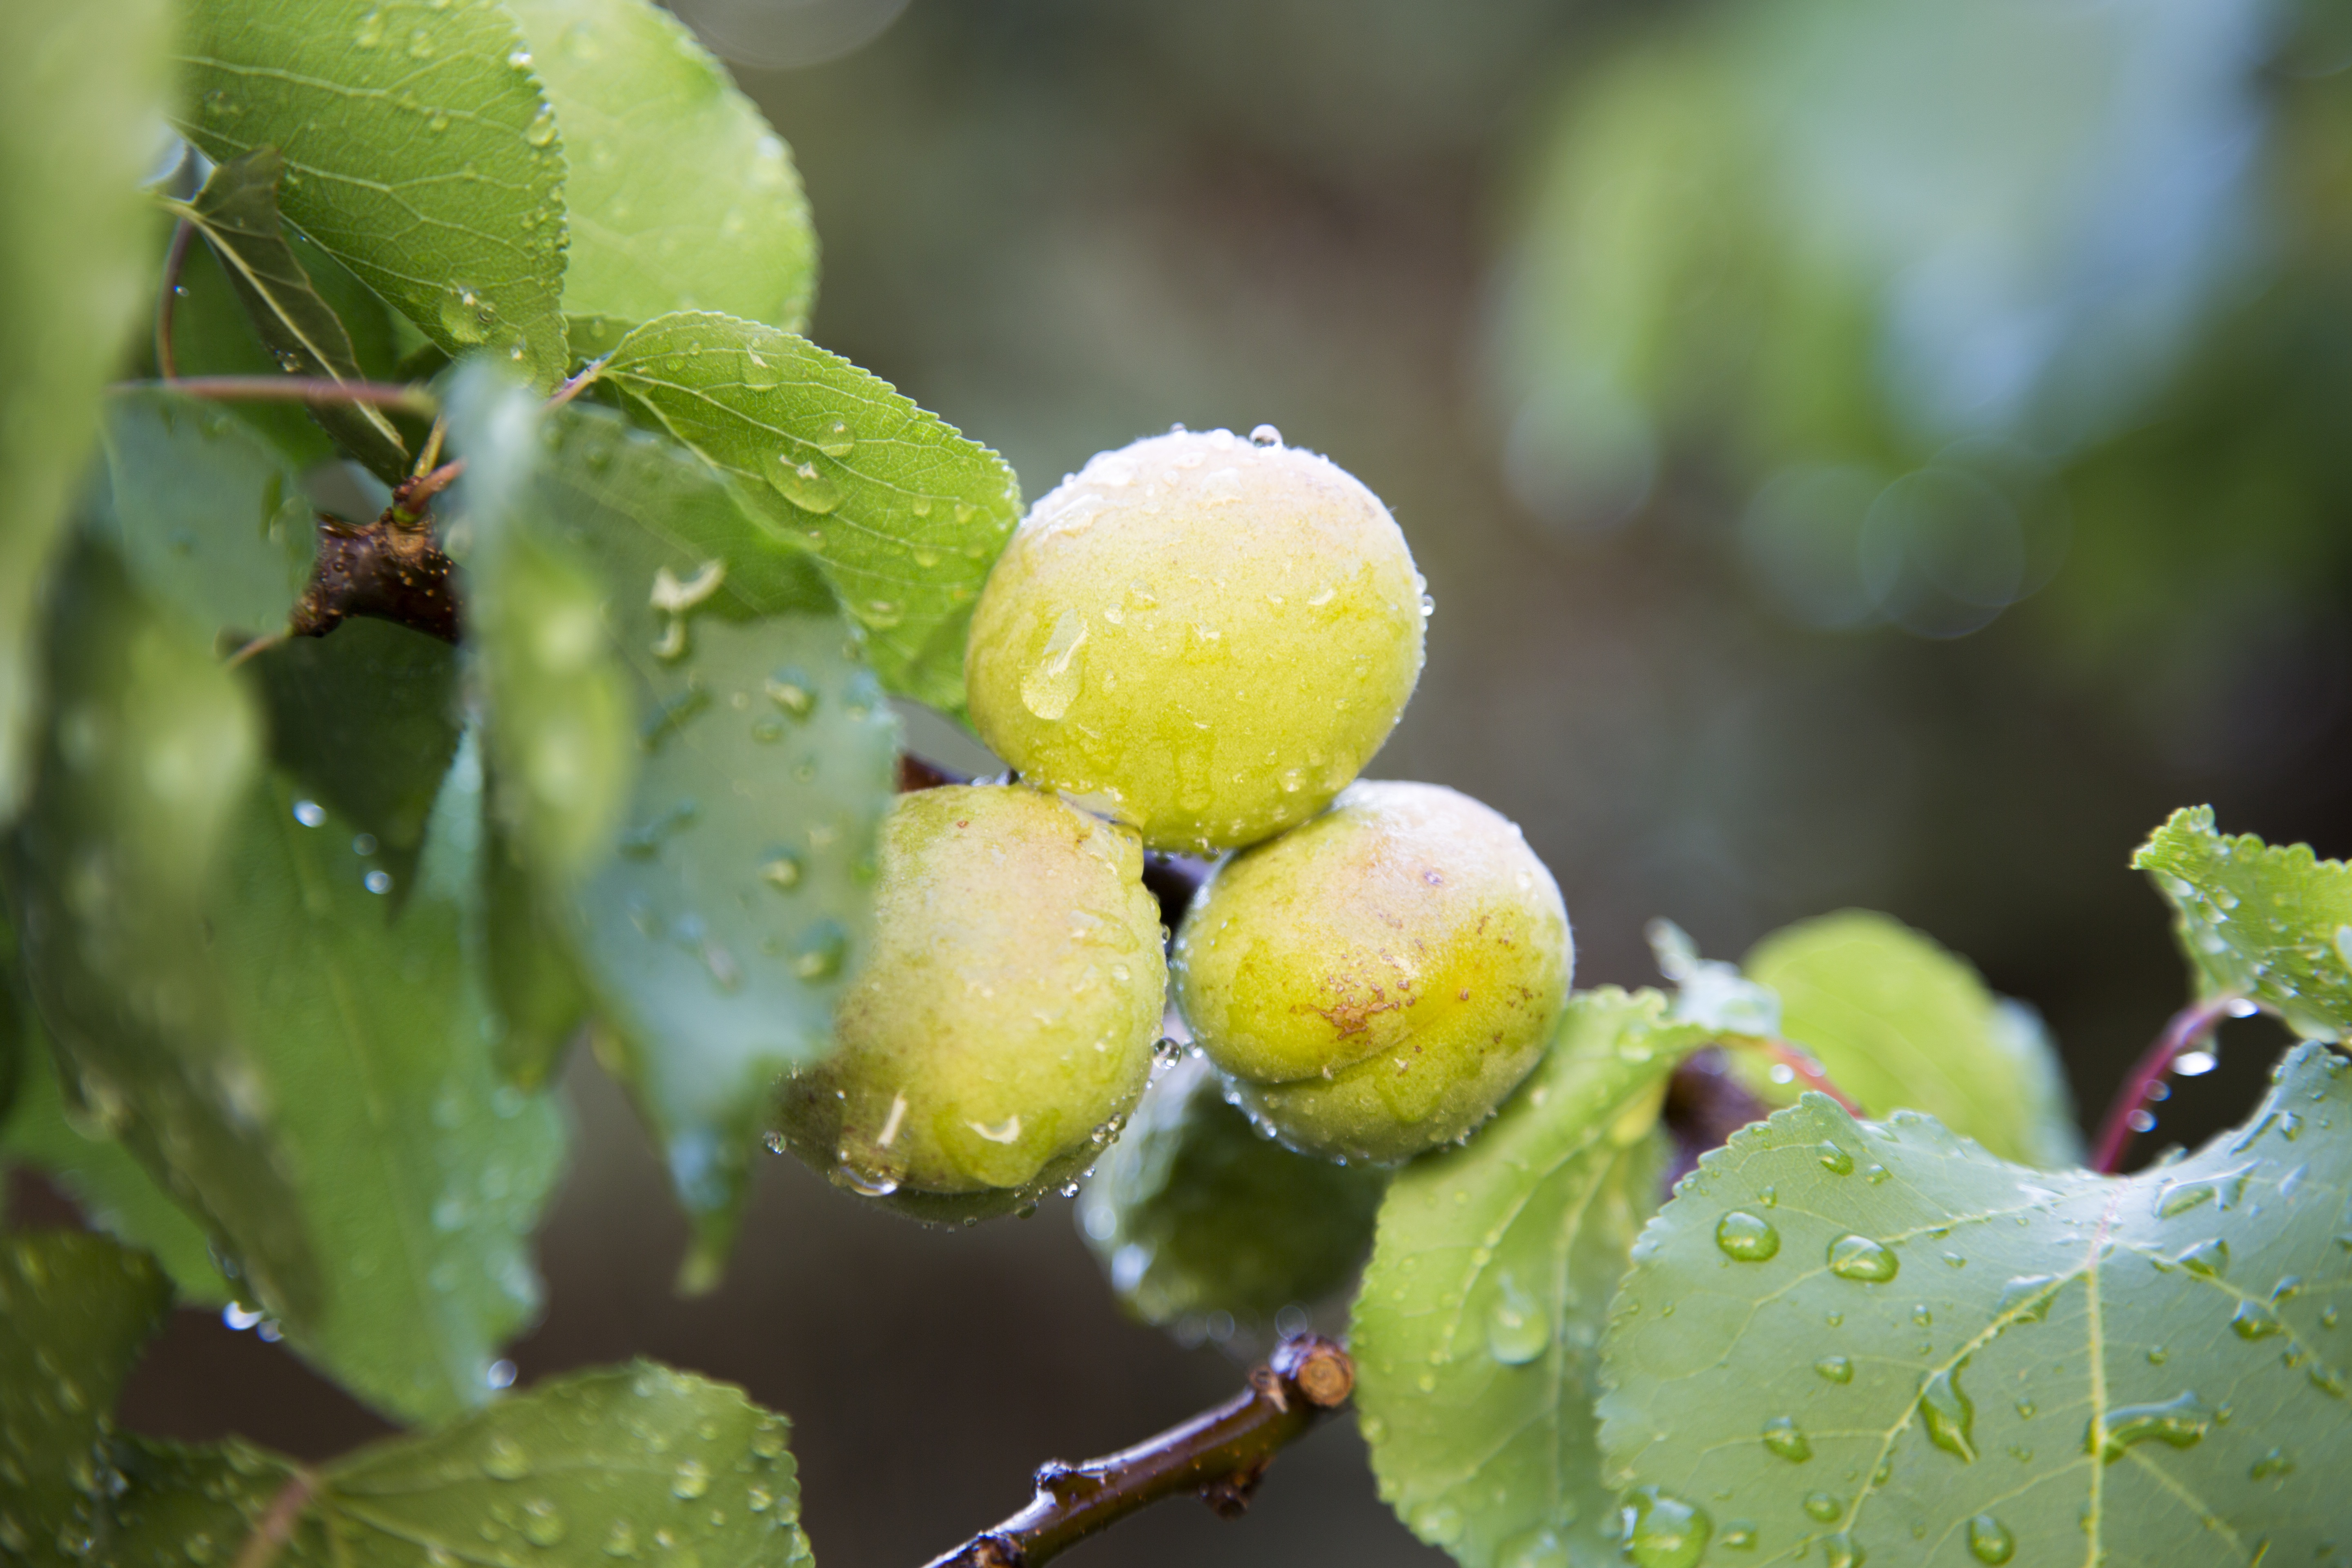
tree, nature, branch, blossom, plant, fruit, berry, leaf, flower, summer, food, green, harvest, produce, flora, close up, shrub, beautiful, macro photography, green leaves, peaches, flowering plant, fruit fact, woody plant, land plant